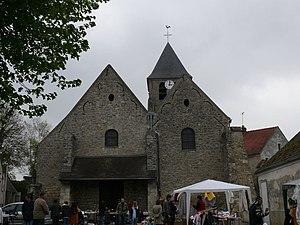
L'église Saint-Pierre de Brégy (Oise, Picardie, France).
Brégy est une commune française située dans le département de l'Oise, en région Hauts-de-France.